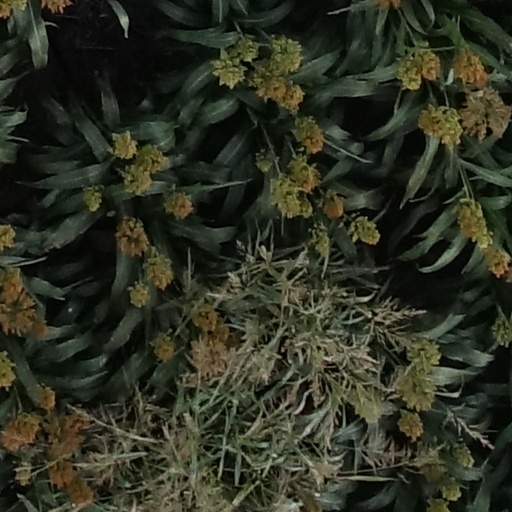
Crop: sorghum